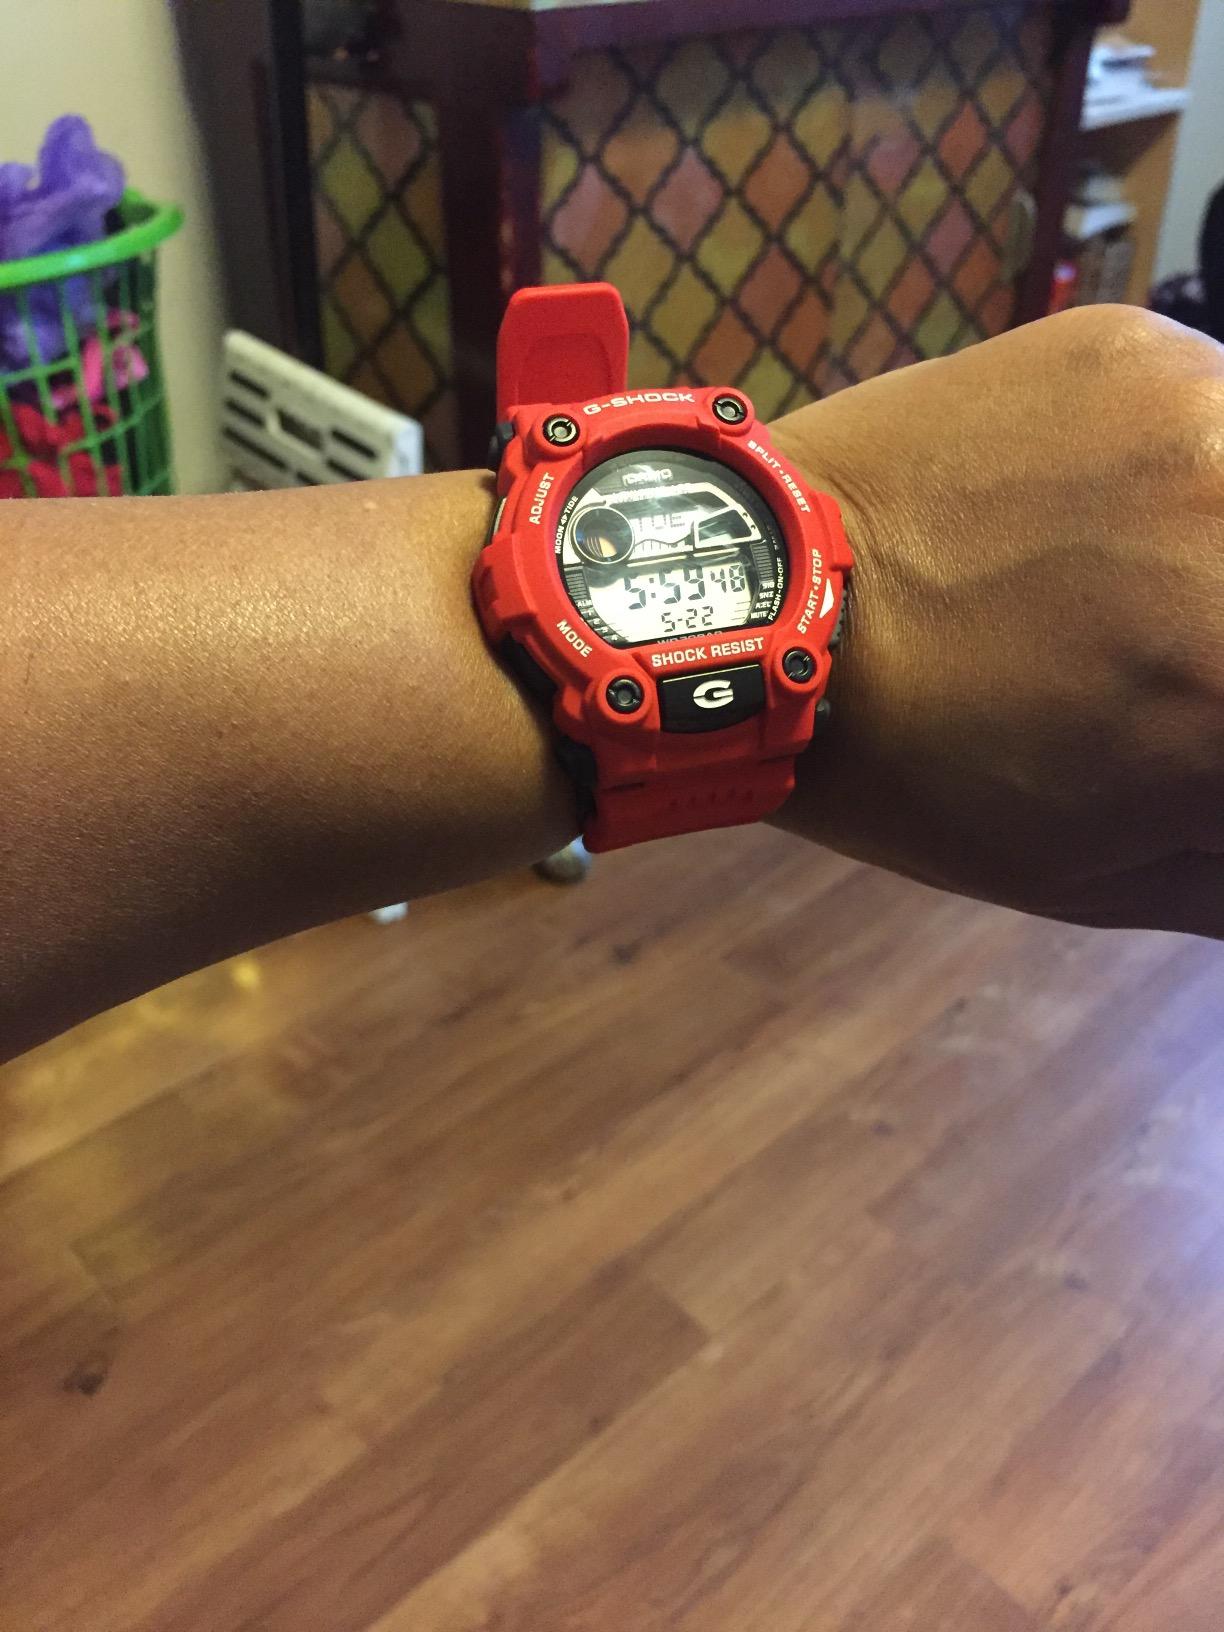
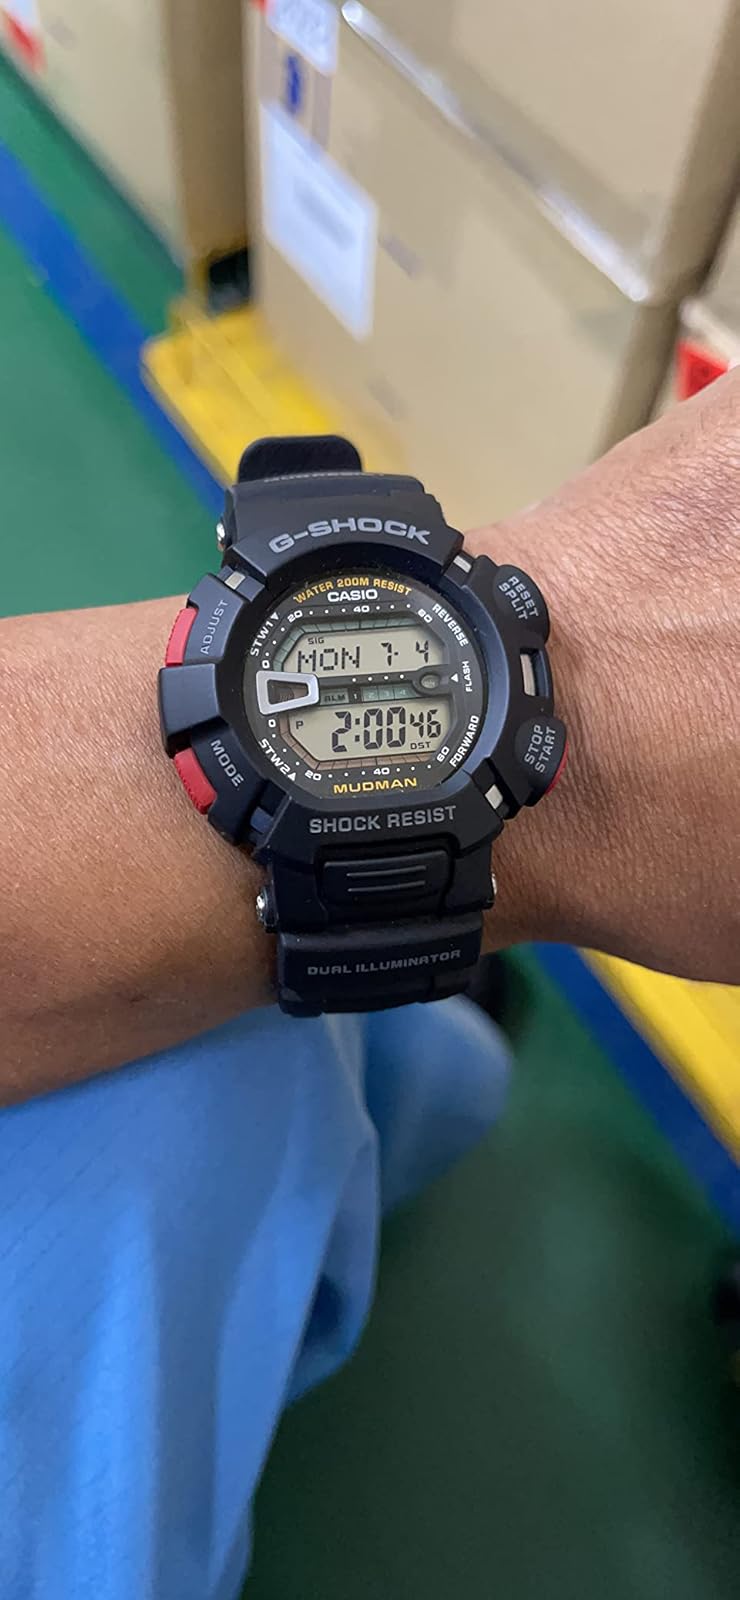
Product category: accessories_watch
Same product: no